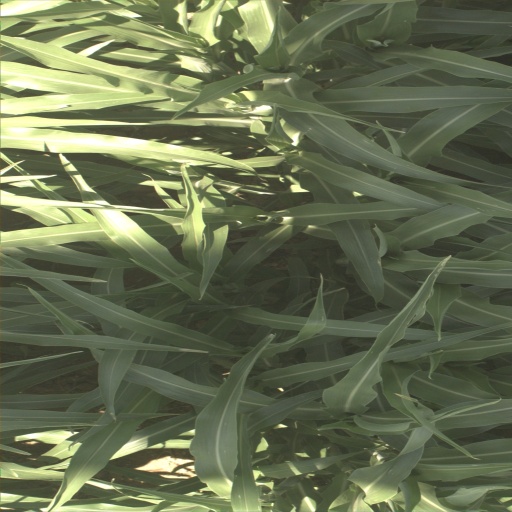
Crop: sorghum